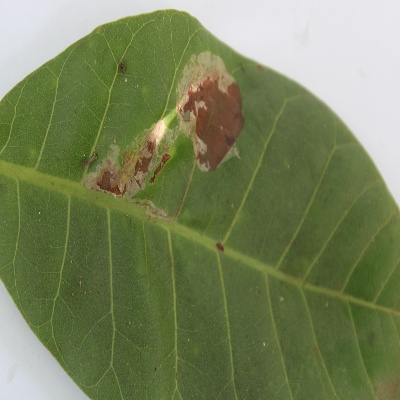
Crop: Cashew
Condition: leaf miner